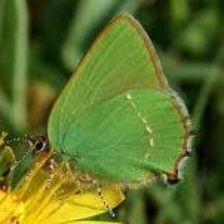
Species: GREEN HAIRSTREAK
Butterfly family (ImageNet category): lycaenid_butterfly